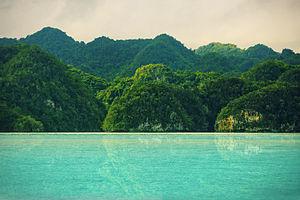
Le Parc national Los Haitises est un parc national au nord-est de la République dominicaine, qui s'étend de la baie de San Lorenzo à la zone sud et sud-ouest de la baie de Samaná qui en fait partie, sur une superficie de 208 km². Haïti signifie en langue taïno "zone montagneuse". Les Tainos étant les premières habitants de l'île et leurs grottes conservées témoignent de leur présence.